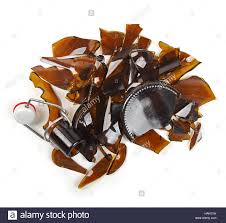
Label: glass